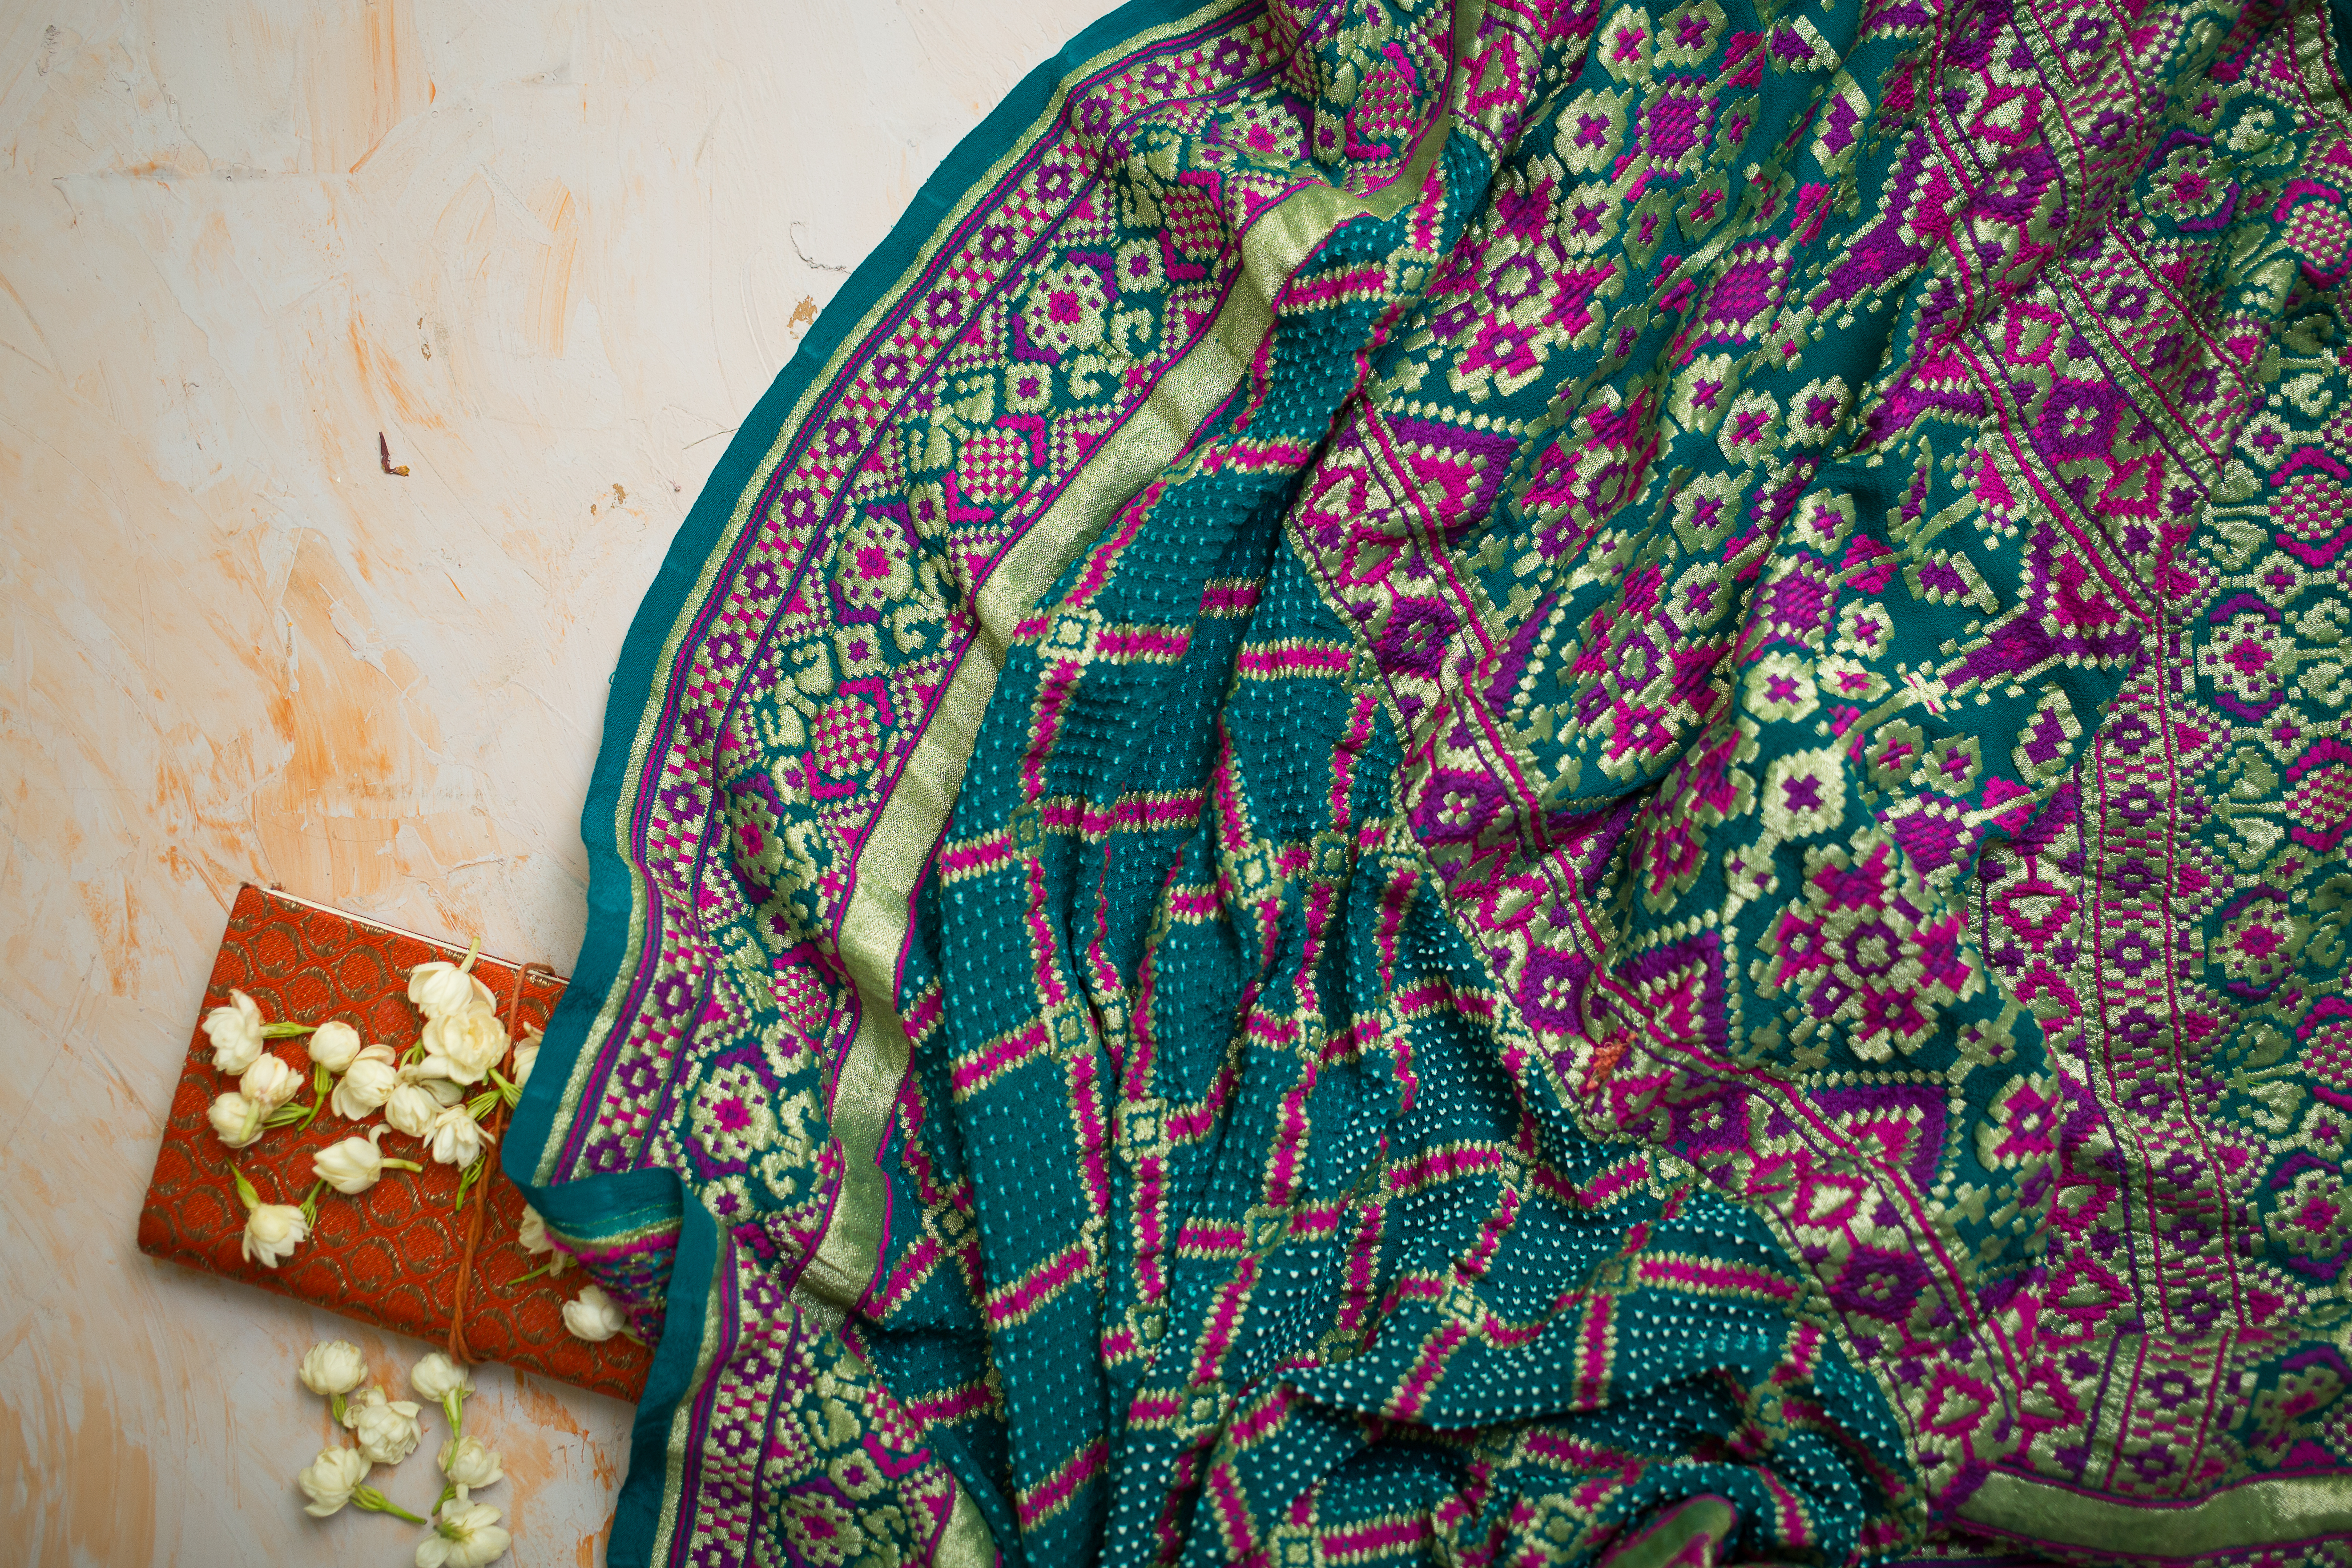
womens, wear, maroon, pattern, textile, magenta, motif, visual arts, design, patchwork, art